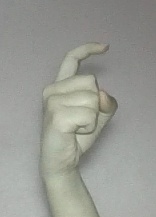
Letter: ra